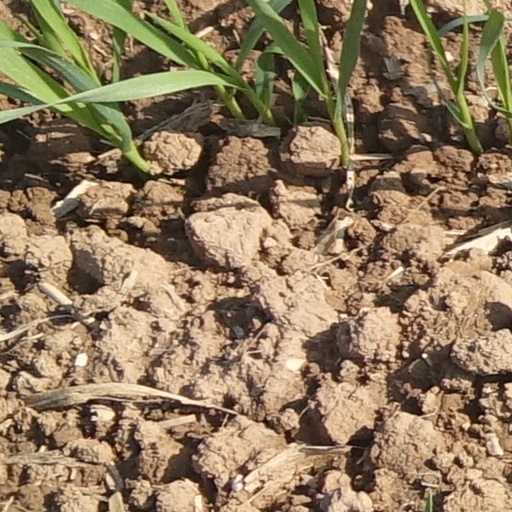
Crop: wheat